Auckland railway station

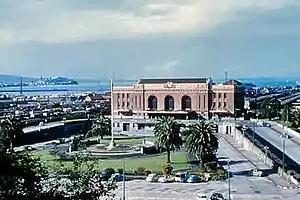
Auckland railway station, Beach Road, around 1960. Platforms run off diagonally at right from the rear of the building

The Auckland railway station is the former main railway station of Auckland. Opened in 1930 on Beach Road, it replaced the previous Queen Street railway terminus which is approximately where the current main railway station, Britomart is located. The 1930 station was the third station to serve as the rail terminus for Auckland, and remained the sole station serving the CBD until its closure in July 2003, when Britomart became the new terminus.